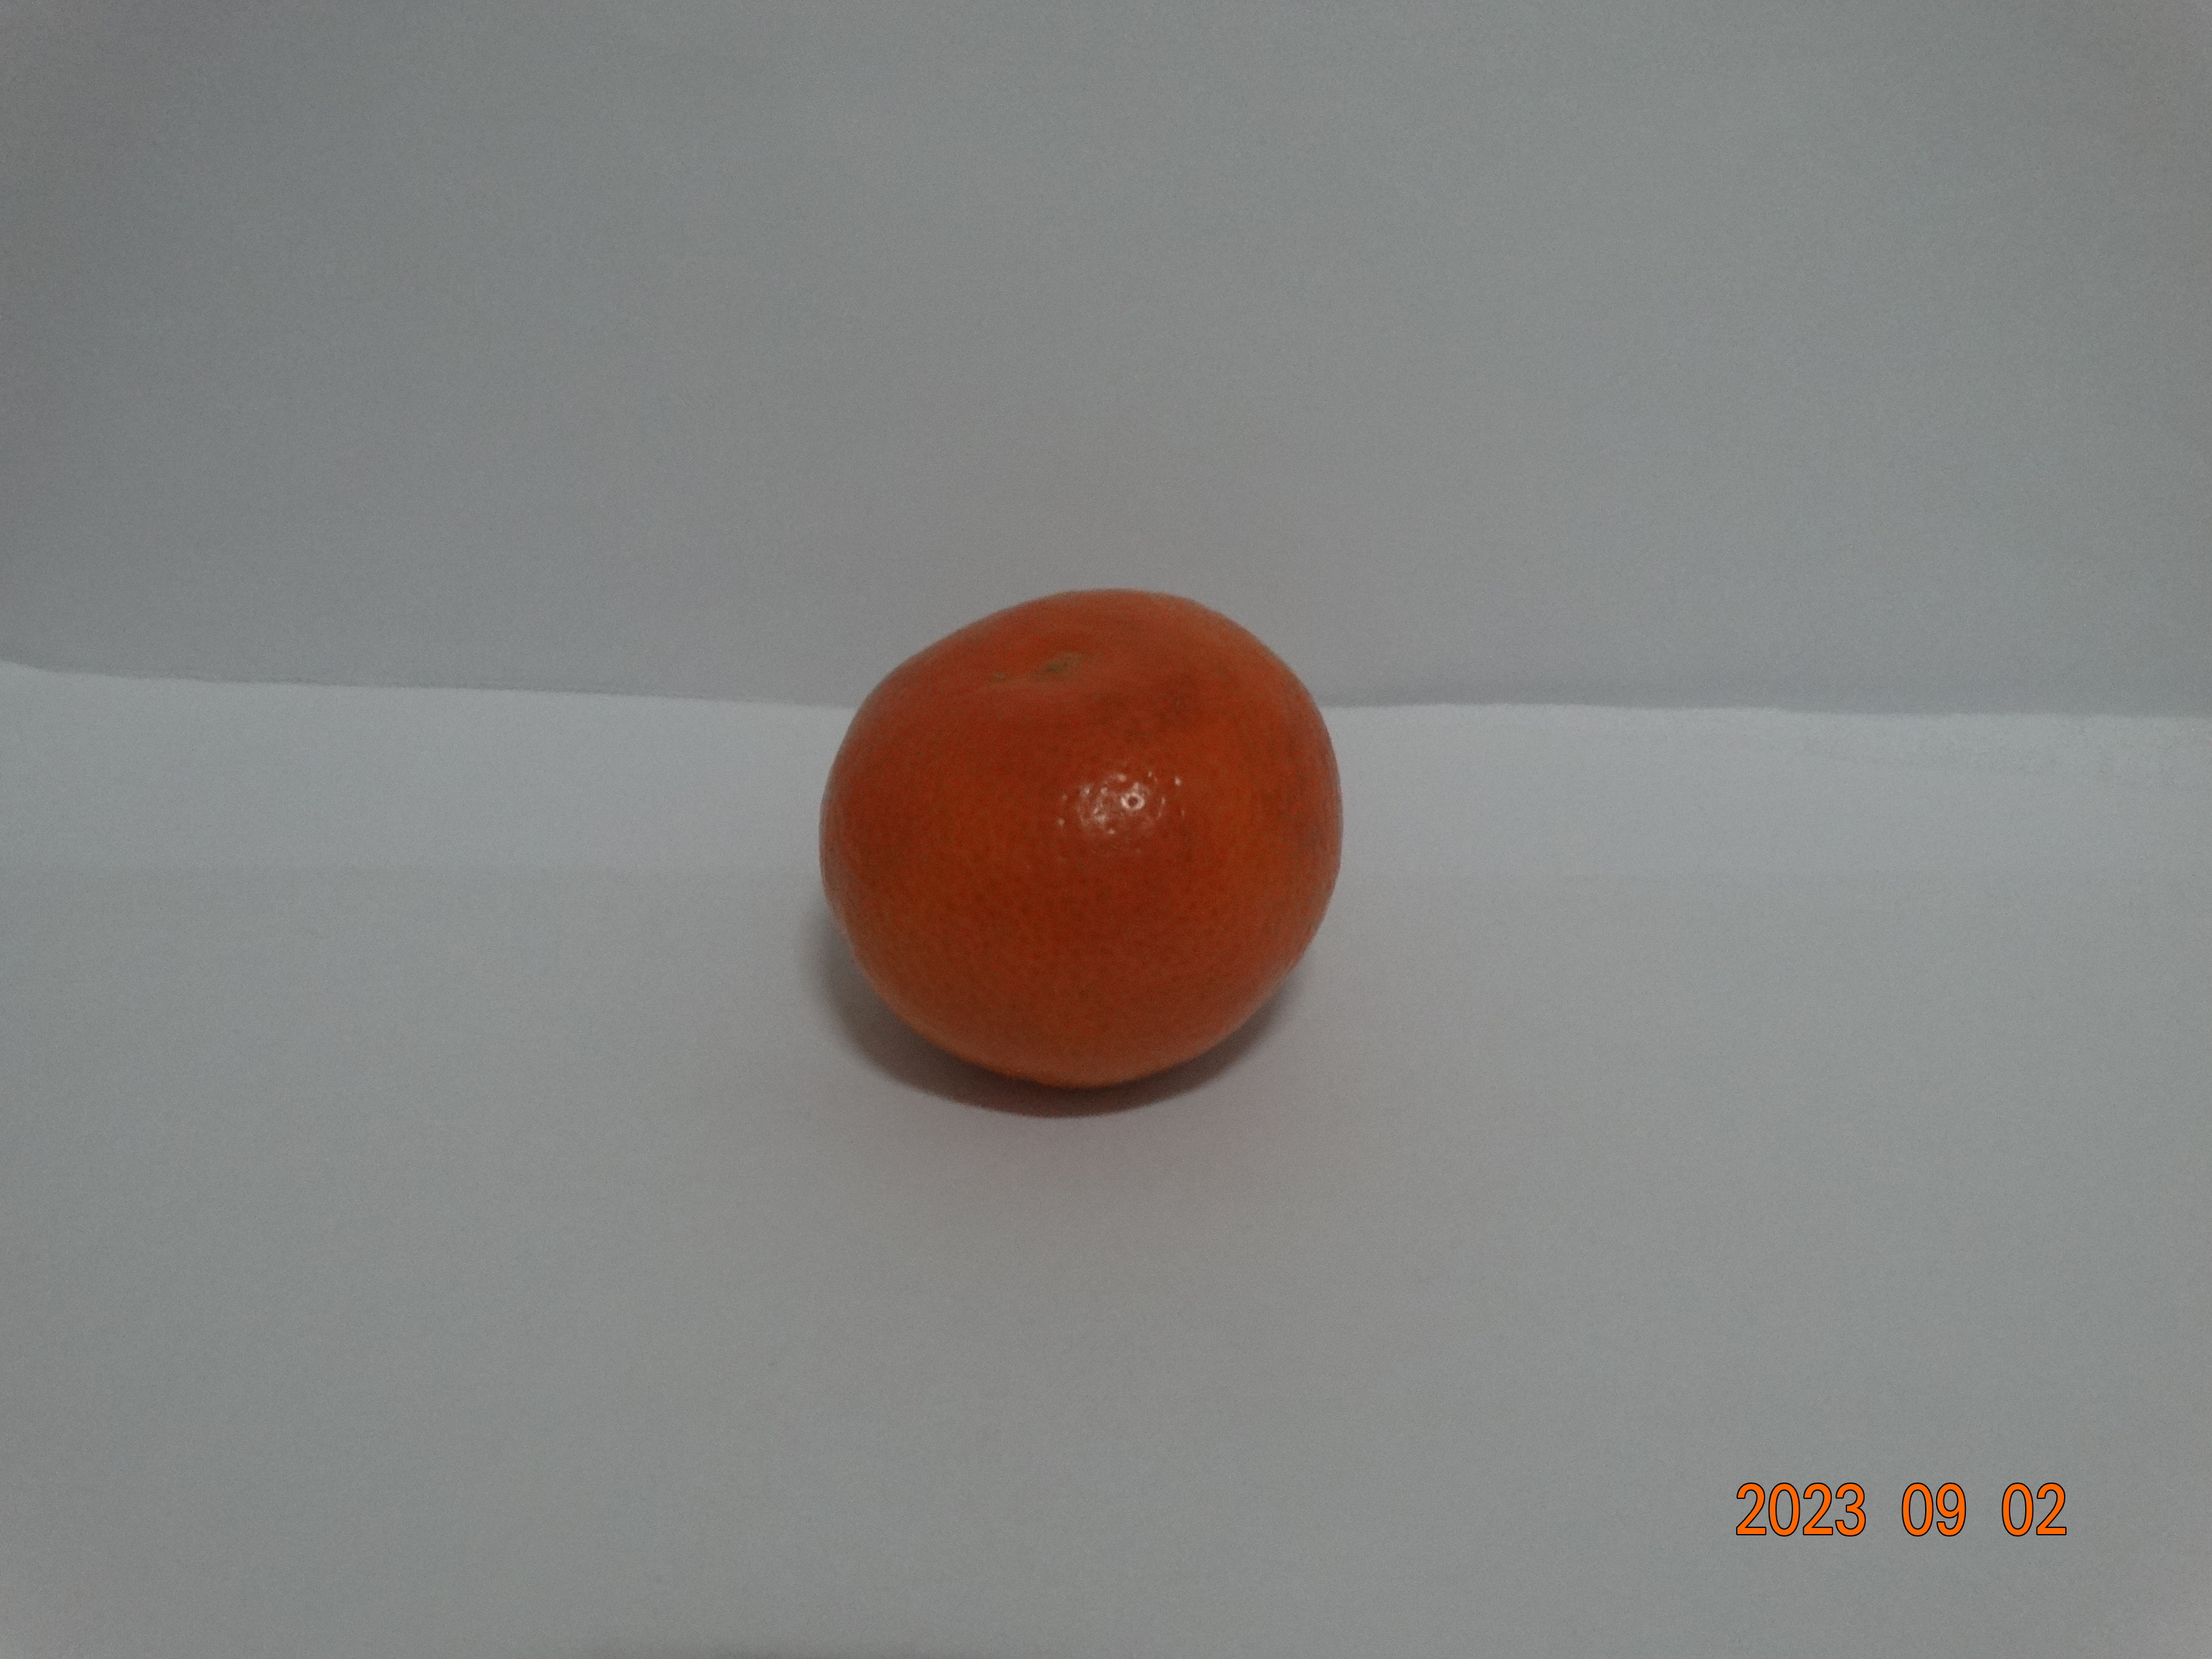
Citrus fruit variety: tangerine